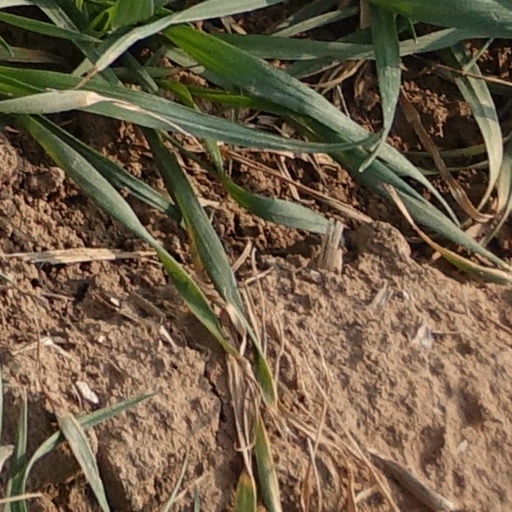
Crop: wheat